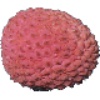
Label: Lychee 1